Kaplon (genus)

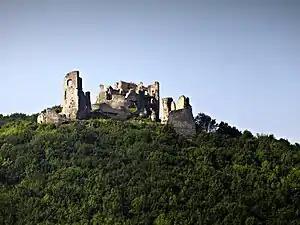
Brekov (Barkó) Castle, built by the Kaplon brothers in the late 13th century

This minor branch centered around Lele in the northernmost part of Szilágy County (present-day Lelei, part of commune Hodod in Romania). It is plausible it was strongly related to the Károly branch, who wanted to enforce their right of pre-emption in any case in the case of a contract concerning the Lele estates. Elijah (himself a son of George) and his son Peter sold their portion in Vada in 1288. The other son John also sold his portion in Bere in 1291. Together with his son Thomas, John sold significant portions in Lele to Martin Mátéházi, the castellan of Déva in 1337, who already sized another portions in 1334. The Károly branch protested against these sales in 1334 and 1345 too. The Kaplyan (or Kaplyon) de Lele noble family descended from Benedict.